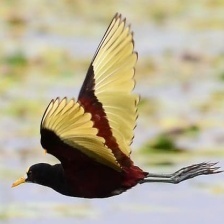
Species: NORTHERN JACANA
Scientific name: JACANA SPINOSA